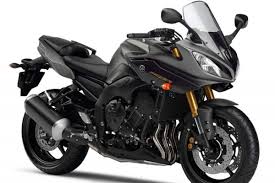
Vehicle type: Motorcycles